Okhaldhunga District

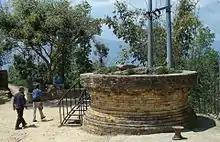

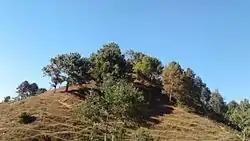

At the time of the 2021 Nepal census, Okhaldhunga District had a population of 140,914. It has a literacy rate of 73.9% and a sex ratio of 1050 females per 1000 males. 27,351 (19.41%) lived in municipalities.